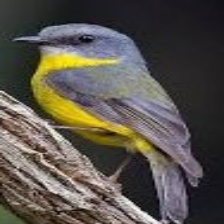
Species: EASTERN YELLOW ROBIN
Scientific name: EOPSALTRIA AUSTRALIS
ImageNet parent category: robin